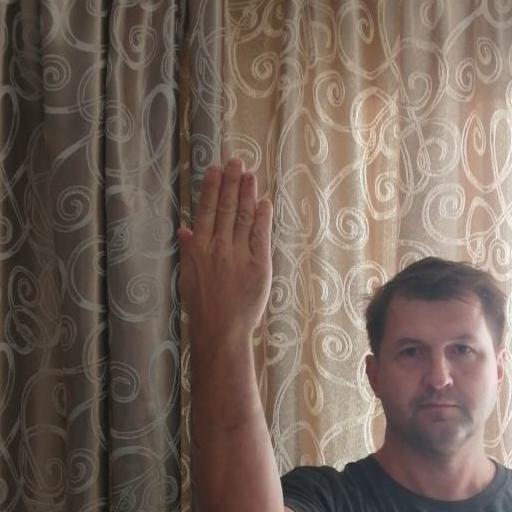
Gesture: stop_inverted